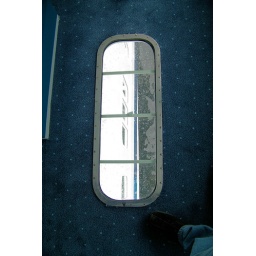
BC Ferry Northern Expedition floor window in bridge wing